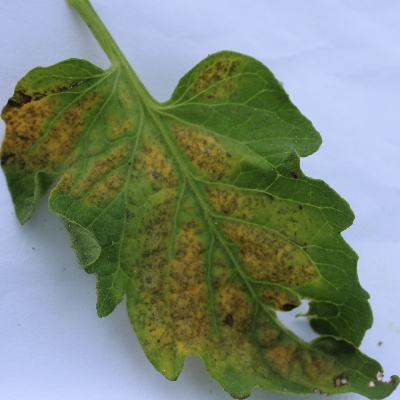
Crop: Tomato
Condition: septoria leaf spot